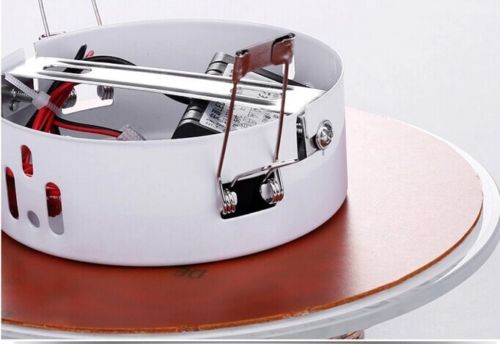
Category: lamp